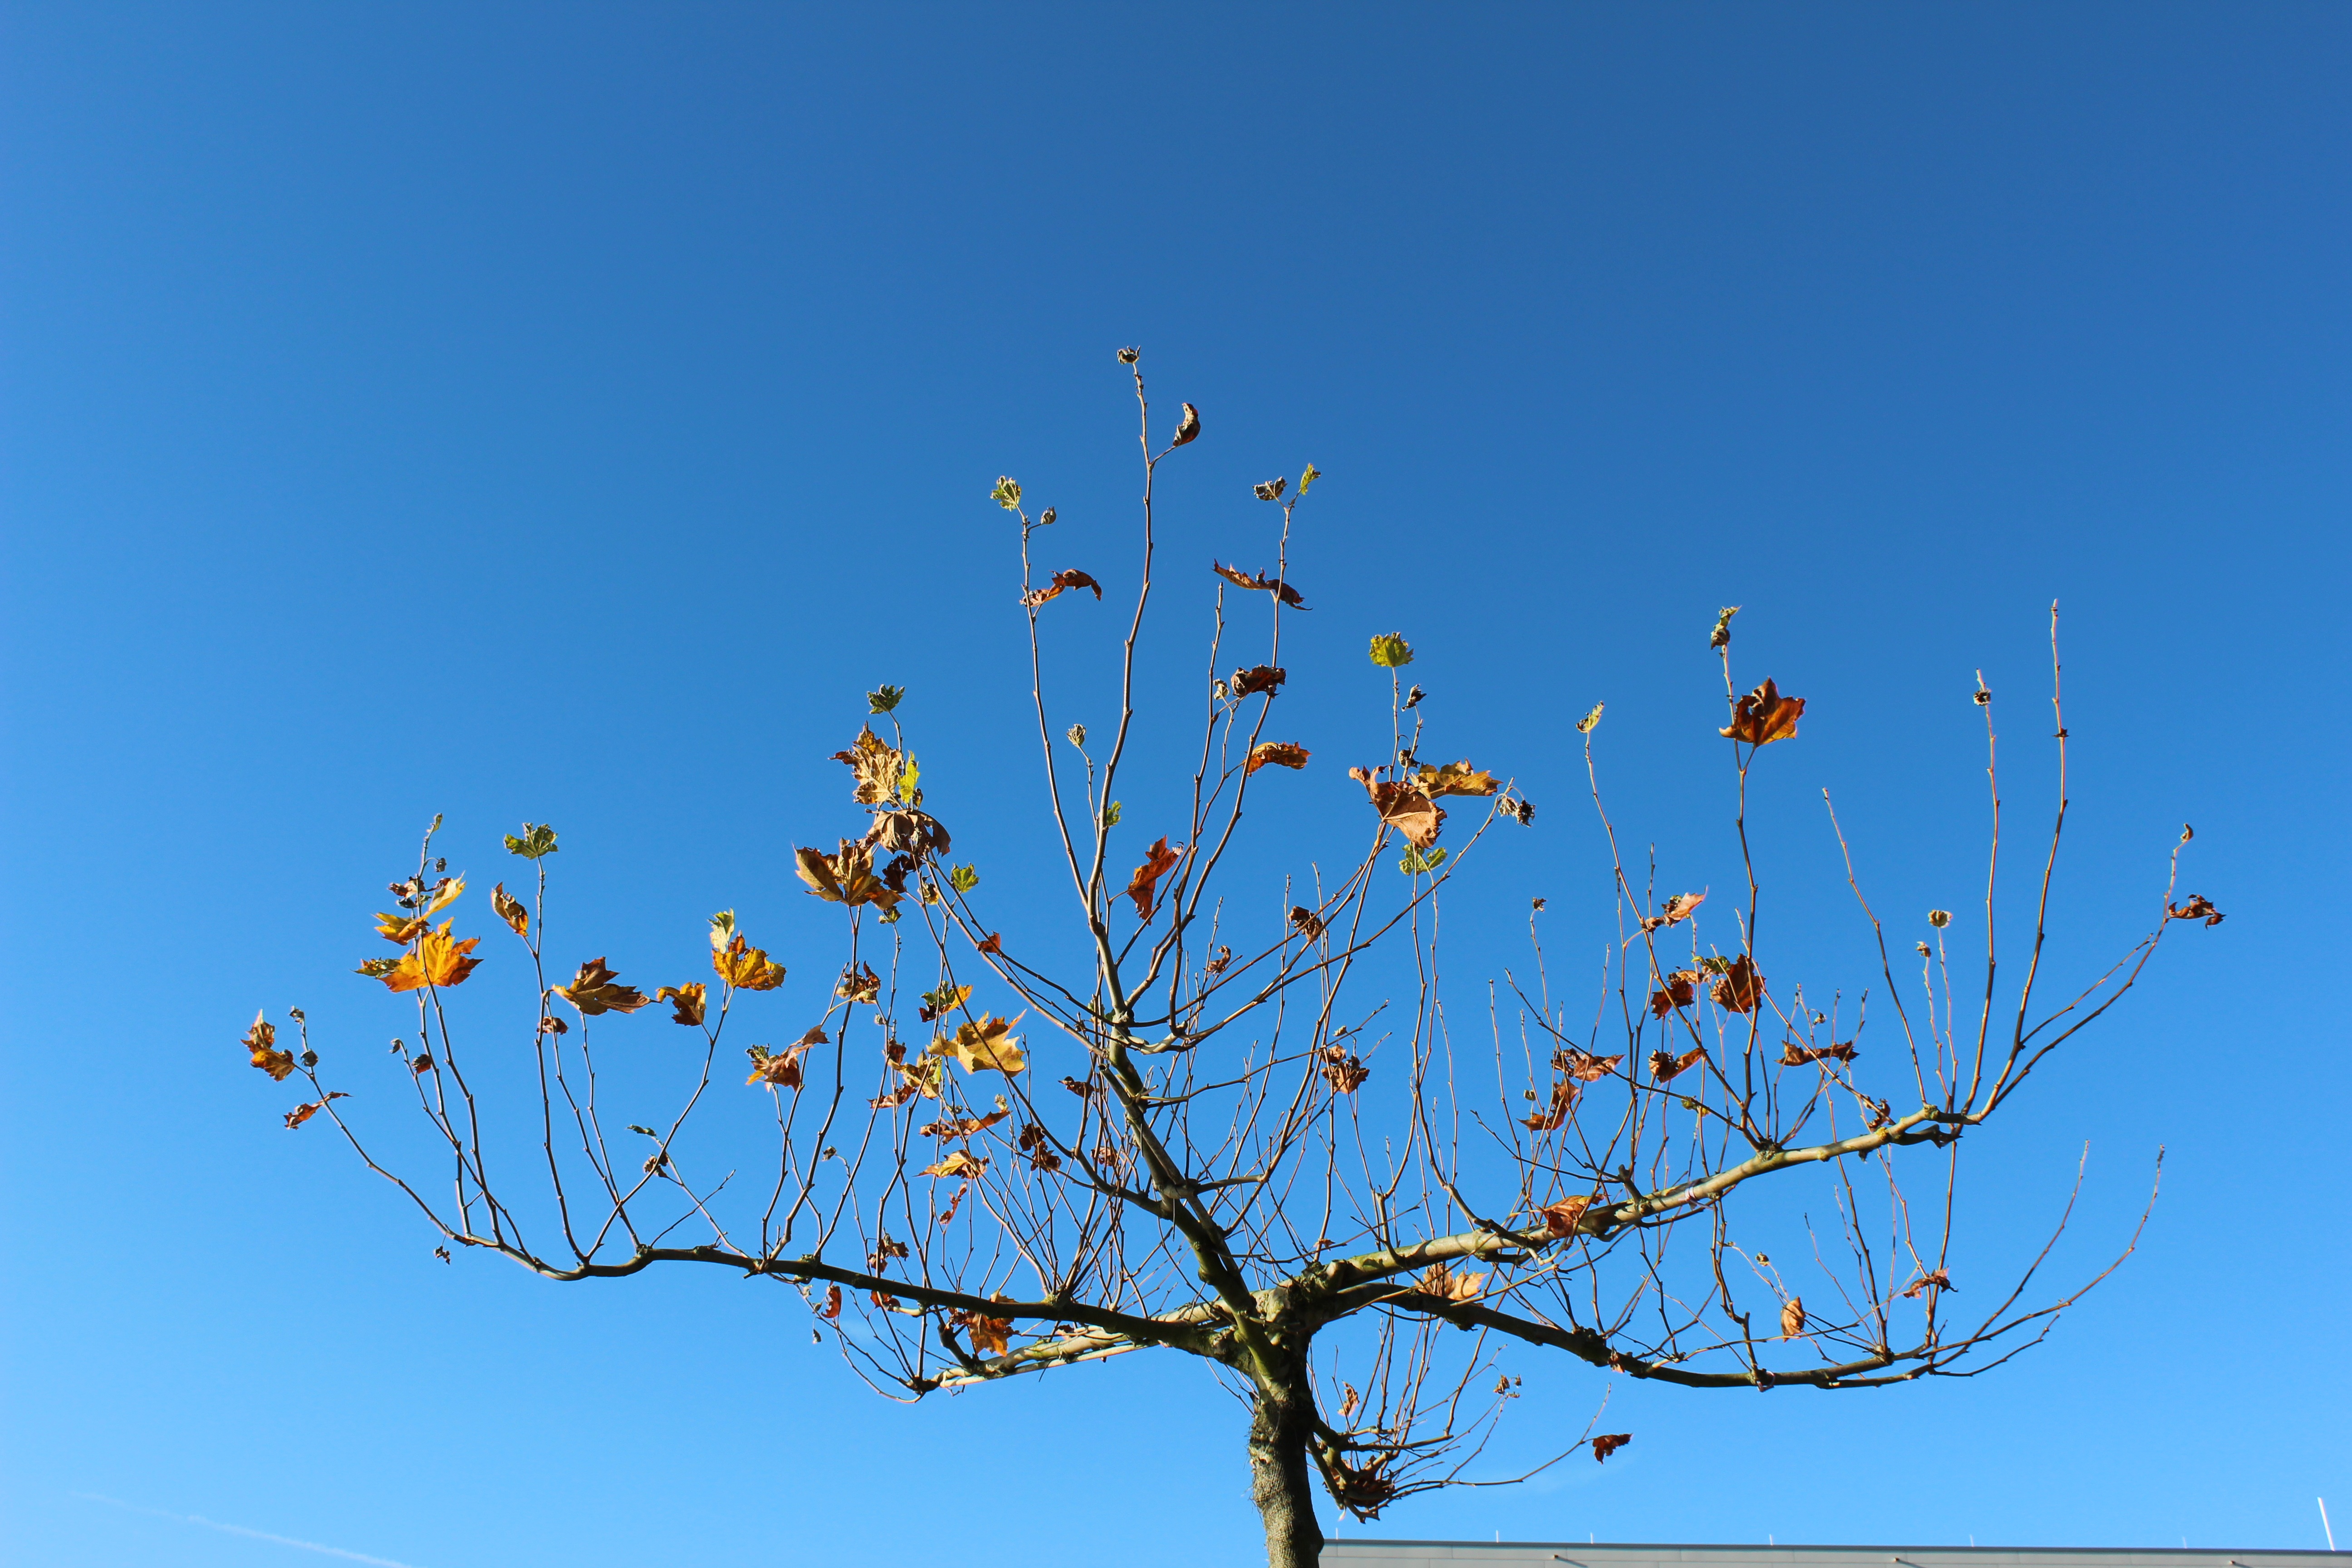
tree, nature, branch, blossom, plant, sky, leaf, flower, autumn, blue, flora, leaves